Reovirales

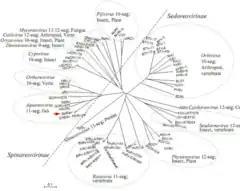

The order "Reovirales" is the sole order in the class "Resentoviricetes", which belongs to the phylum "Duplornaviricota". "Reovirales" contains two families: "Sedoreoviridae" and "Spinareoviridae".